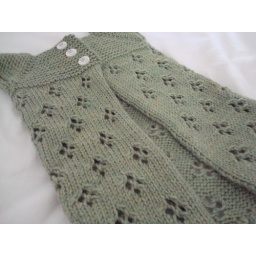
Julie's little girl is going to look so stinkin' cute in this!